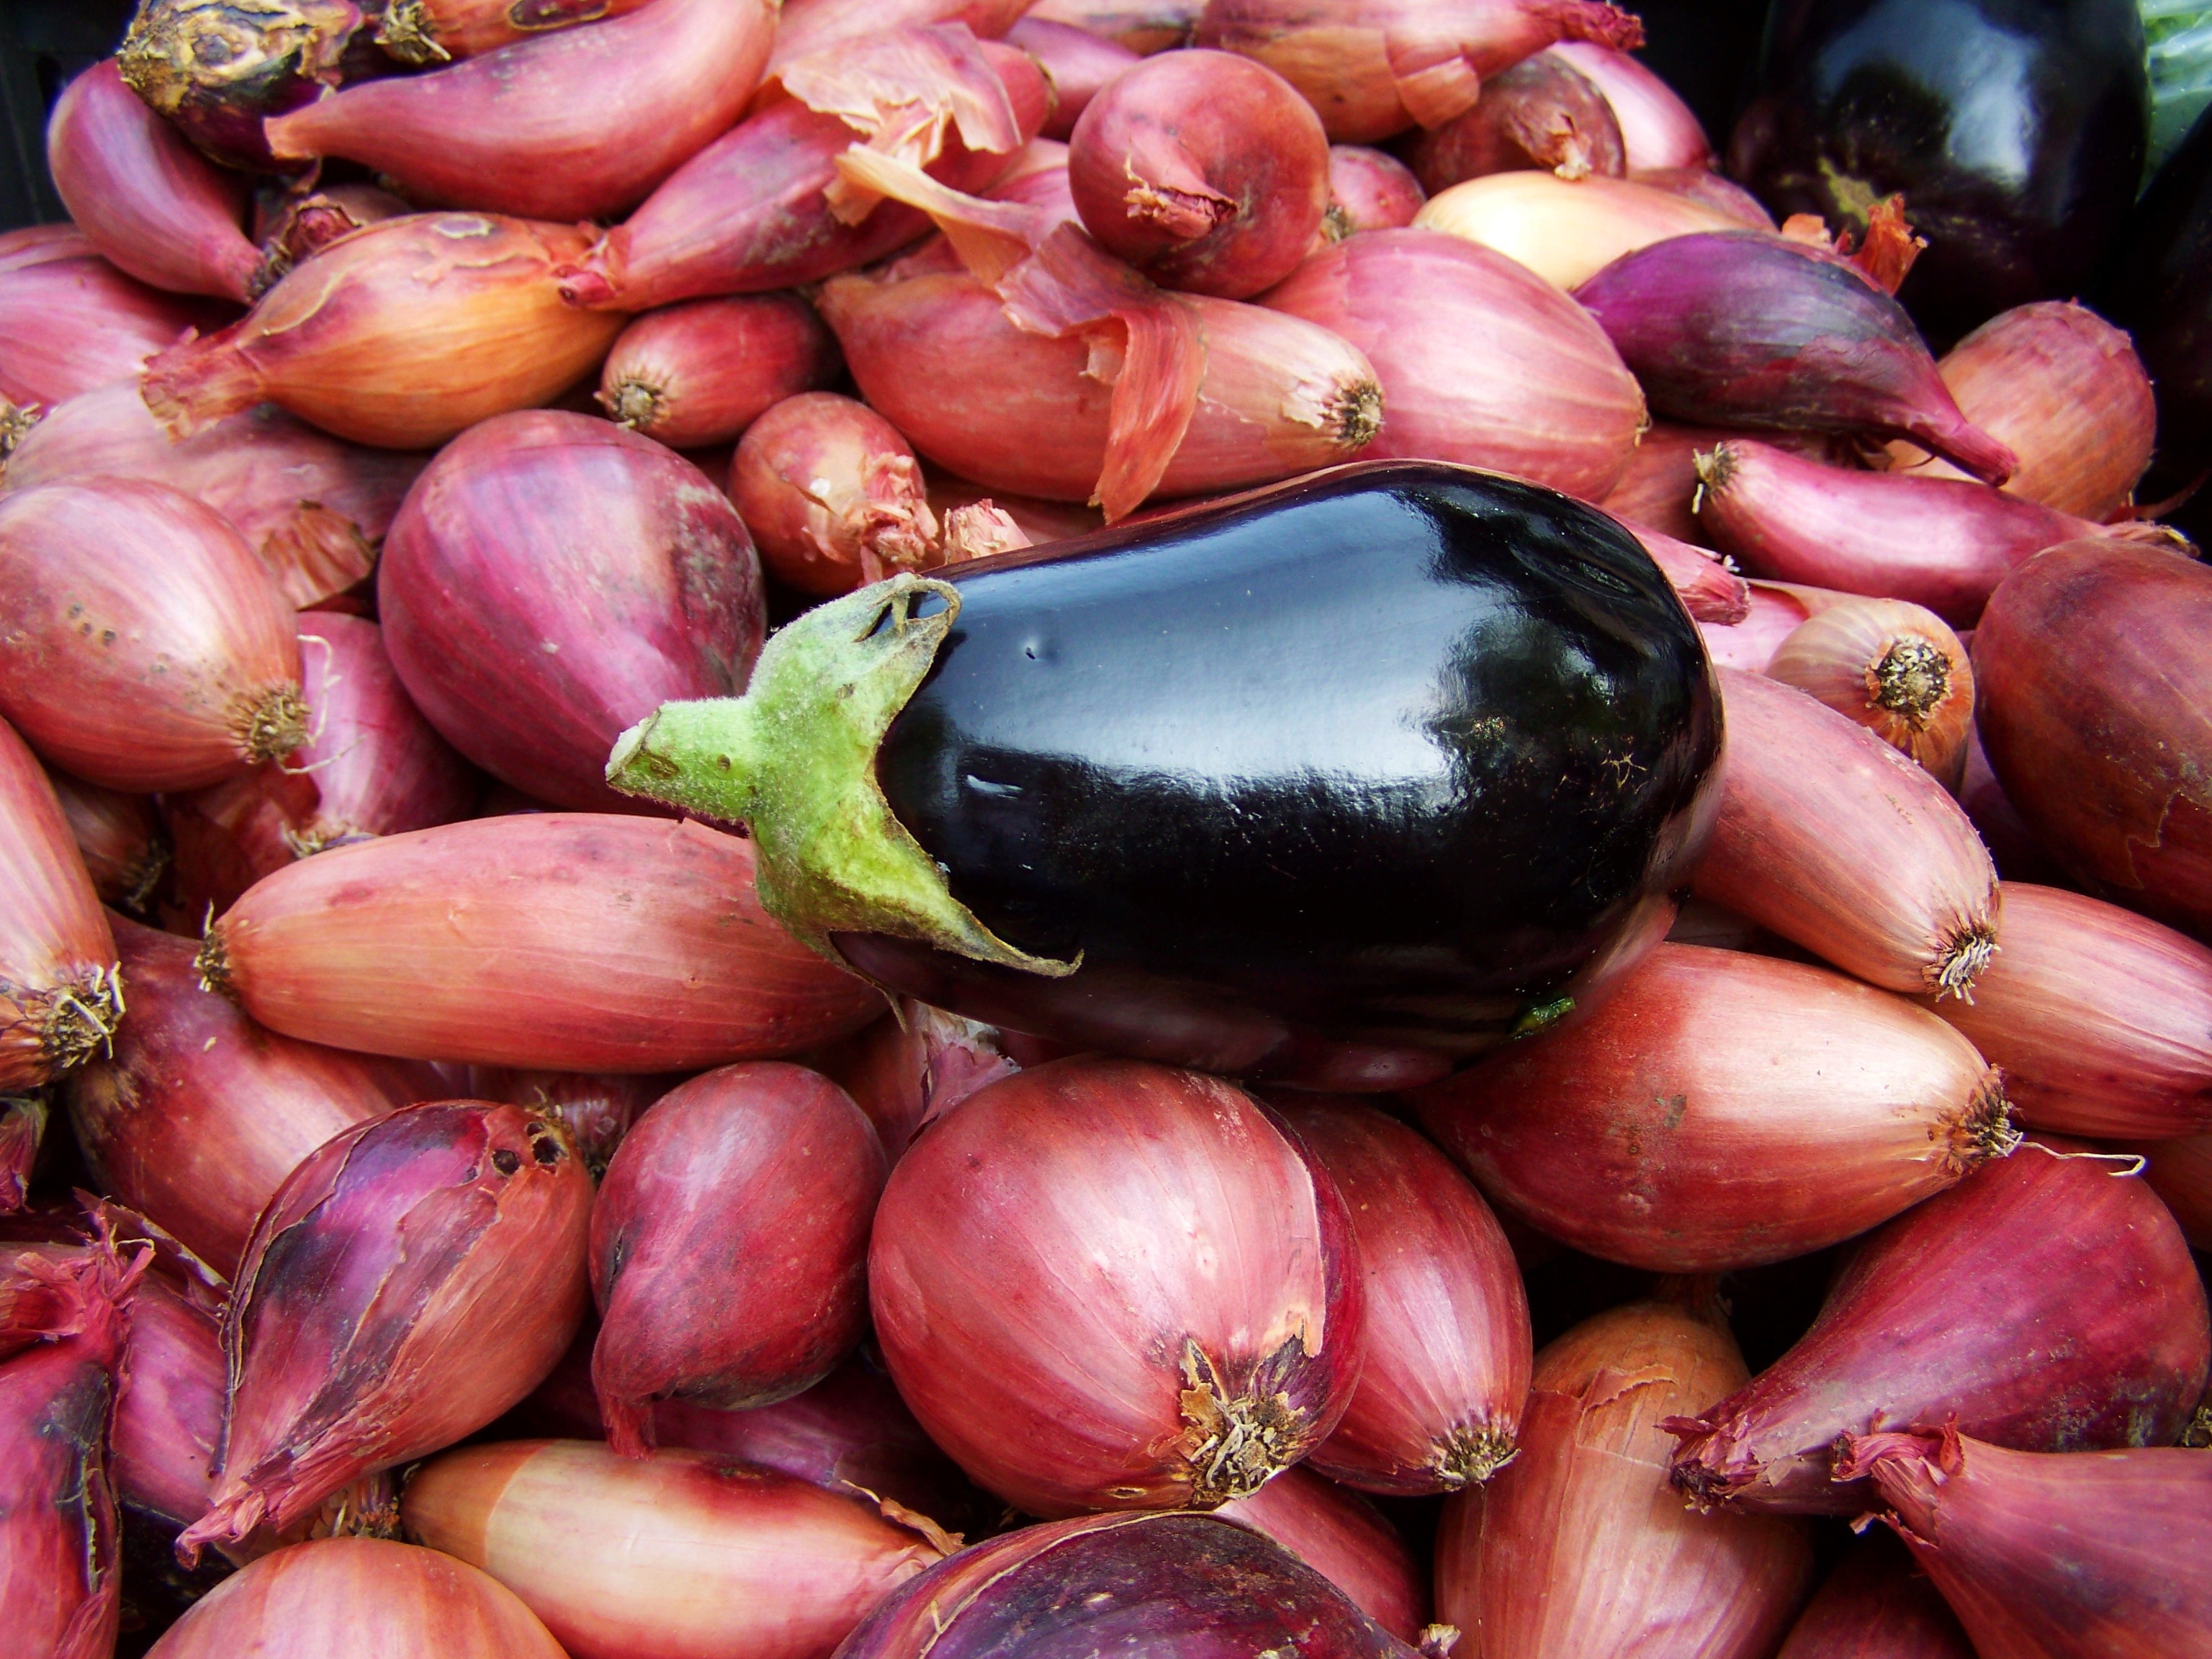
plant, fruit, food, produce, vegetable, vegetables, flowering plant, shallot, eggplant hagyma gyon, land plant